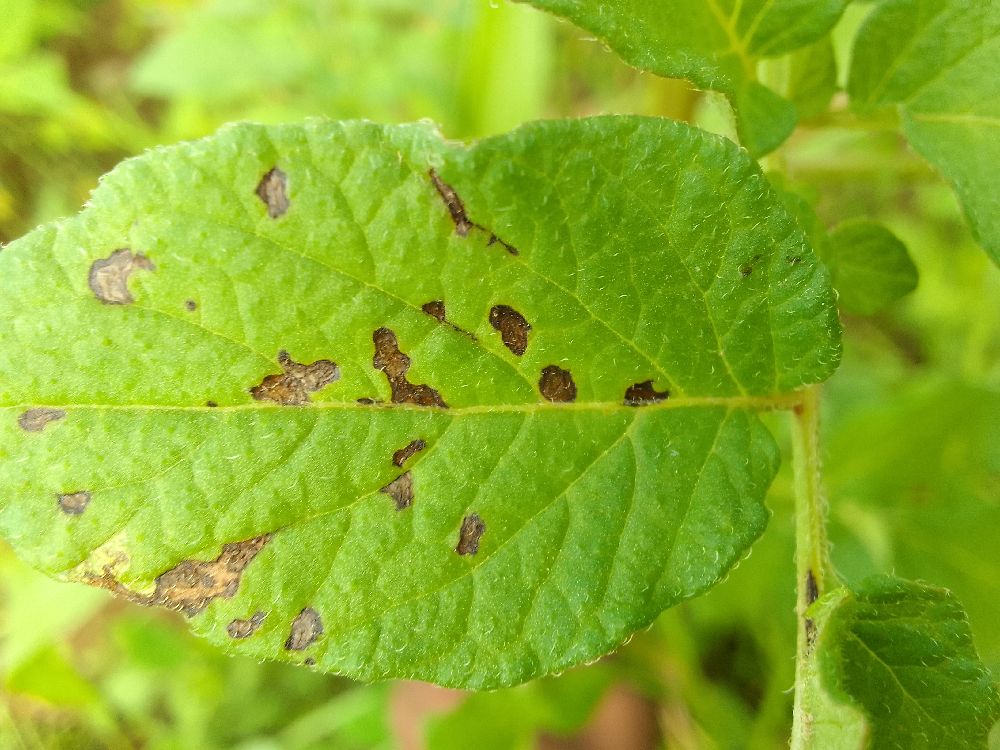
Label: Early blight